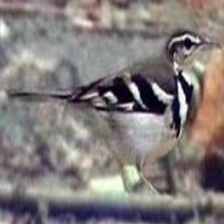
Species: FOREST WAGTAIL
Scientific name: DENDRONANTHUS INDICUS